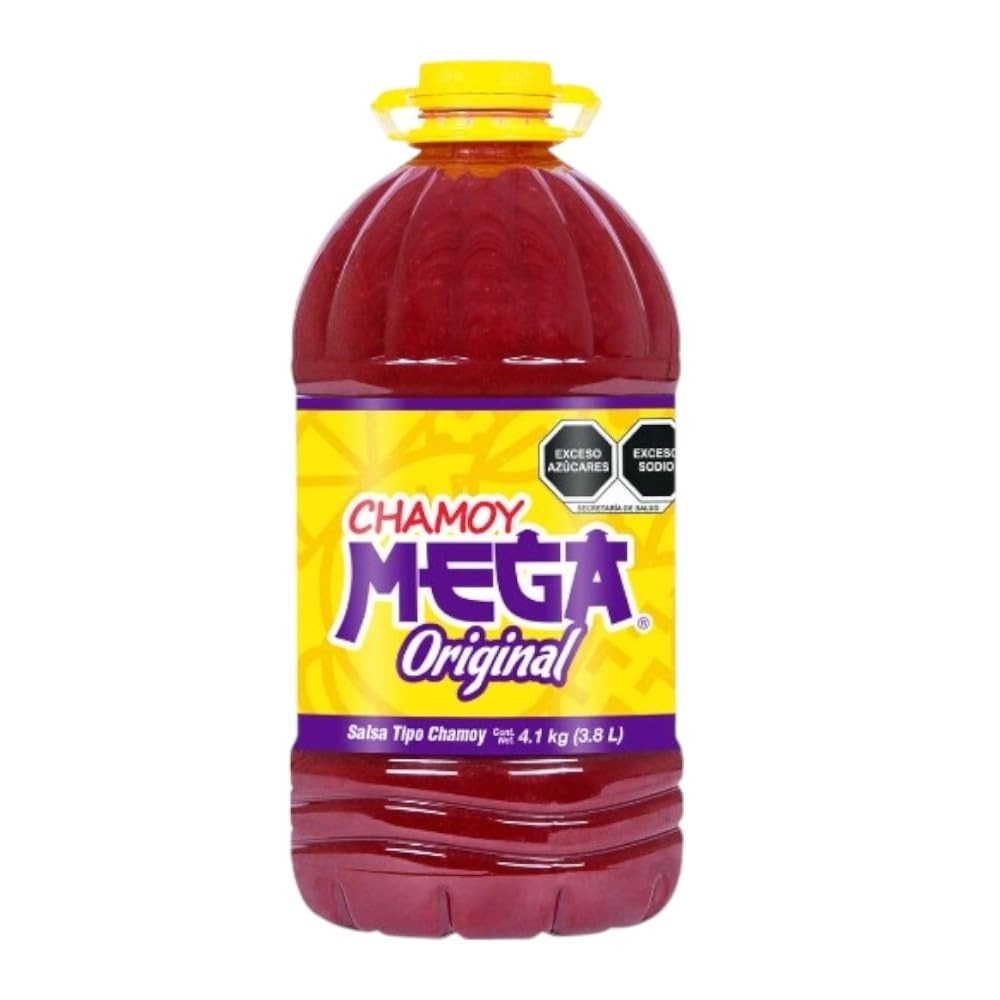
Item Name: CHAMOY MEGA ORIGINAL
Product Description: Chamoy flavor sauce
Value: 128.0
Unit: Fl Oz

Price: 2.19